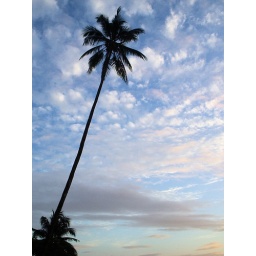
A tree satnding proud against the bright tropical sky